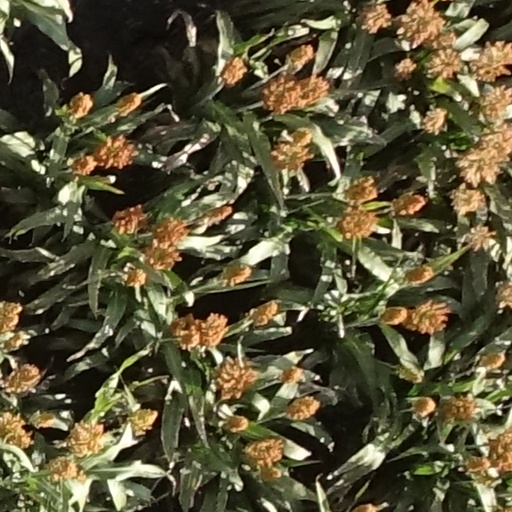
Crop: sorghum